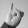
ASL letter: I